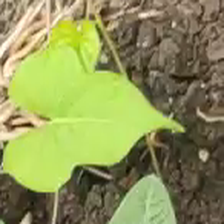
Weed species: Obscure_morning _glory(Ipomoea obscura)